Super Bowl LV

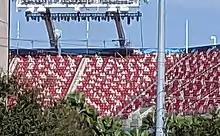
Cardboard cutouts of fans can be seen in the stands, one week before the game

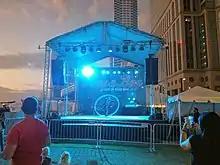
Entertainment at the NFL Super Bowl LV Experience along the Tampa Riverwalk.

On January 22, 2021, the NFL had originally announced that the game would have 22,000 fans in attendance, 7,500 of whom would be health care workers who had received a COVID-19 vaccine, primarily from the Tampa and central Florida region. The NFL also filled in the empty seats by selling 30,000 cardboard cutouts to fans. On February 2, the league increased the expected attendance to 25,000. Super Bowl LV was the least-attended NFL championship game since 1949, where 22,245 attended because of weather.